Rokiškis

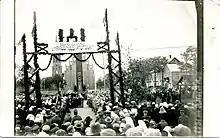
Unveiling of the Monument of 10th anniversary of Independence in Rokiškis, in 1931. The monument was funded by the Rokiškis inhabitants and withstood the Soviet occupation.

In the summer of 1915, the Imperial German army occupied the city. In early 1919 the Red Army occupied Rokiškis, however in June 1919 the Lithuanian Armed Forces liberated it from the Soviets during the Lithuanian–Soviet War and it became a part of the Republic of Lithuania. Rokiškis was granted city rights in 1920. Because of strained relationships between Lithuania and the nearby newly created Republics of Poland and Latvia, Rokiškis was economically isolated during the inter-war period. Six generations of the Komorowski family owned the in nearby village until 1940 when Lithuania was occupied by the Soviets. Bronisław Komorowski, the President of Poland in 2010–2015, whose grandfather was the last Komorowski owner of the Kavoliškis Manor, is a honorary citizen of Rokiškis who personally visited Rokiškis and gifted valuable historical documents and photos to the Rokiškis Regional Museum.